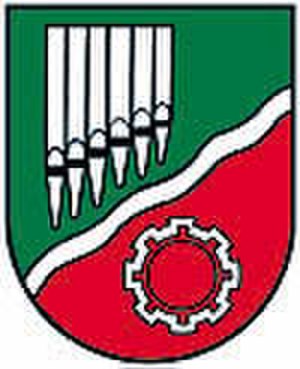
Ansfelden
Coat of arms of Ansfelden
Ansfelden er en by i det nordlige Østrig, med et indbyggertal på cirka 15.700. Byen ligger i delstaten Oberösterreich, ved bredden af floden Traun.